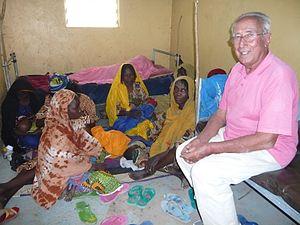
Jordi Mas Castells fut un prêtre catalan qui vécut et travailla au Cameroun de 1961 jusqu'à son décès, en particulier dans l'Extrême-Nord, près du lac Tchad. Il y construisit des centaines de puits, des hôpitaux, fonda des écoles et organisa des ateliers pour mettre en rapport les femmes des différentes communautés. En 2008, la mairie de La Garriga lui décerna le prix du Garriguenc Il·lustre.